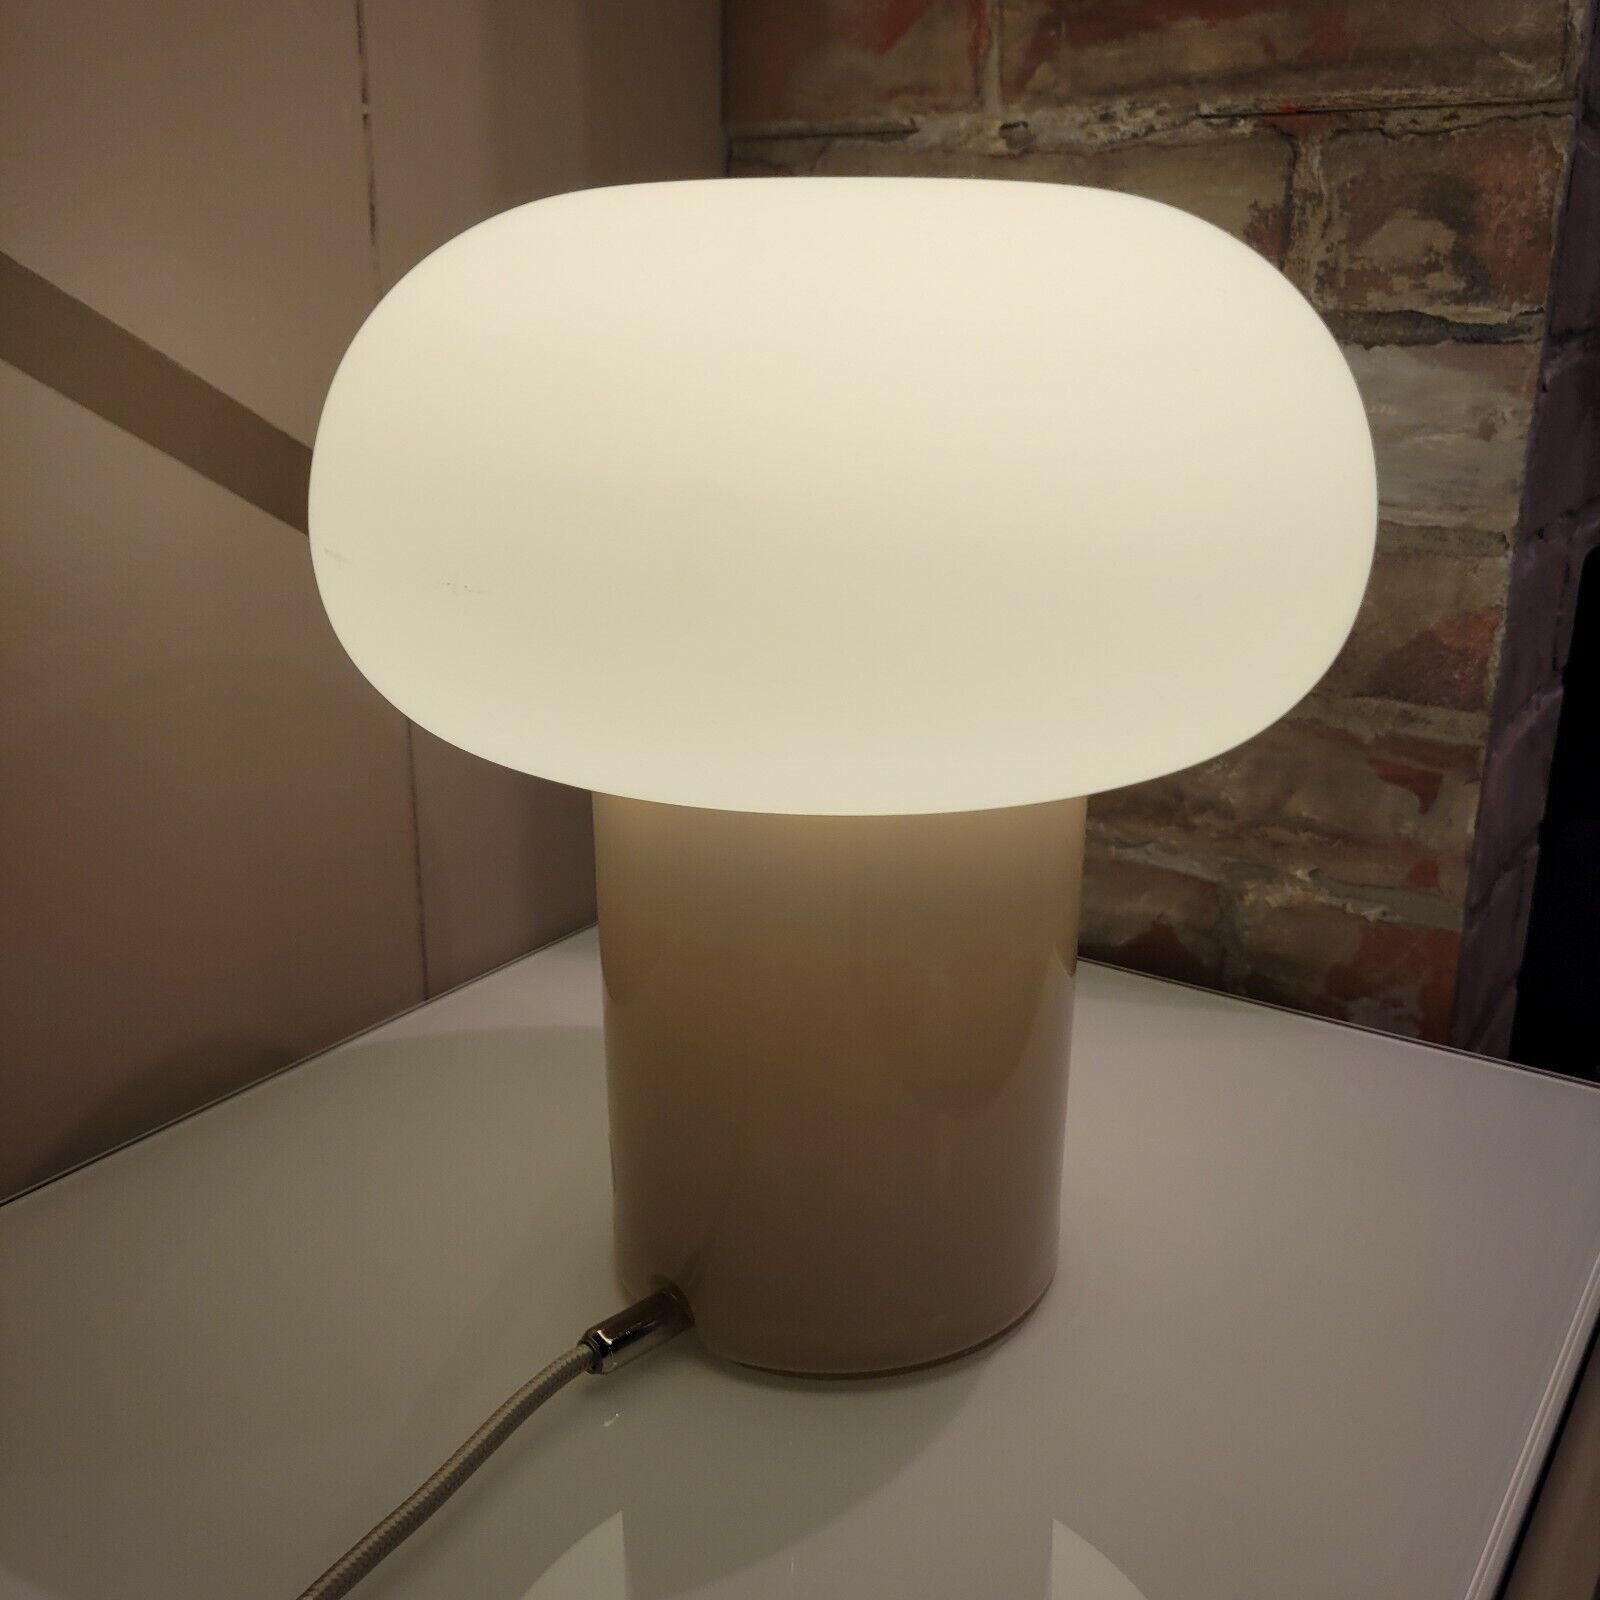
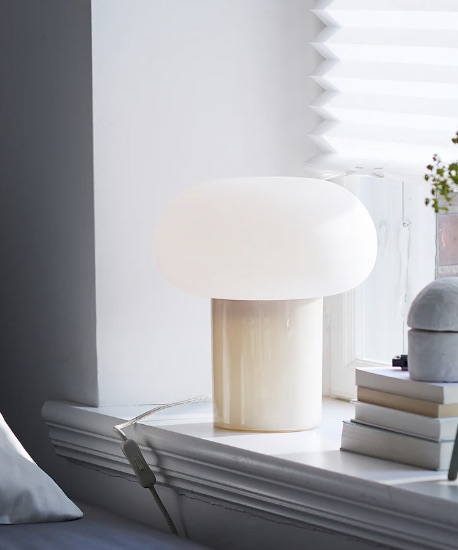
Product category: misc
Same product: yes